Ahmed Landolsi

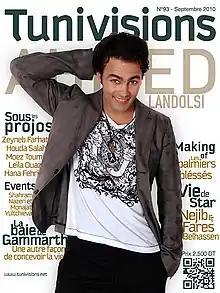
Landolsi on the cover of Tunivisions, in 2010.

He begins to make some appearances in some local television productions. Then, in 2005, he became a host and columnist on the program Ahla Jaw hosted by Hela Rokbi. He turns in a few commercials before landing his first role in a television series. In 2007, he landed a main role in the Layali el bidh TV serial (White Nights).